Wahkonsa Hotel

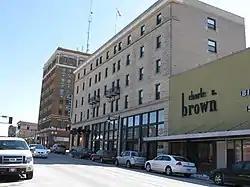

The Wahkonsa Hotel, also known as Wahkonsa Manor, is a historic building located in Fort Dodge, Iowa, United States. It was built by the city's Commercial Club to provide a first-class hotel for the community. The five story, brick, Renaissance Revival-style structure was designed by the prominent Des Moines architectural firm of Liebbe, Nourse & Rasmussen. The building served as a hotel until 1972 when it was converted into apartments for low-income people. It retained the first-floor commercial space, which was original to the building. It was individually listed on the National Register of Historic Places in 2008, and as a contributing property in the Fort Dodge Downtown Historic District in 2010.